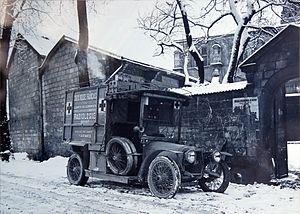
Ambulance de radiologie Panhard Levassor appartenant à la Croix Rouge, don de la ville d'Edimbourg, collection du fort de la Pompelle.